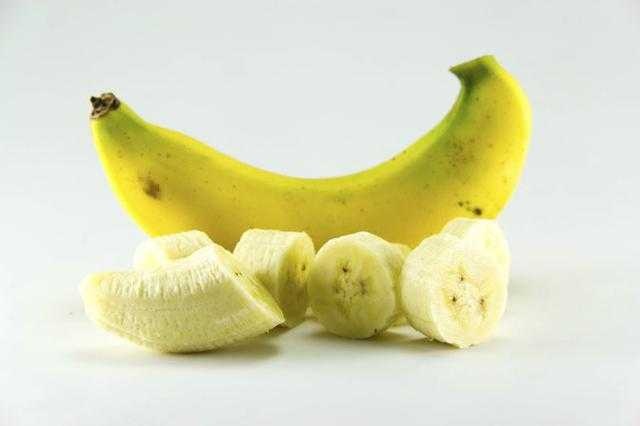
Label: Banana